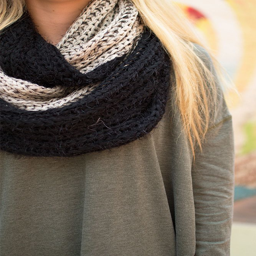
chilly weather is fast approaching !